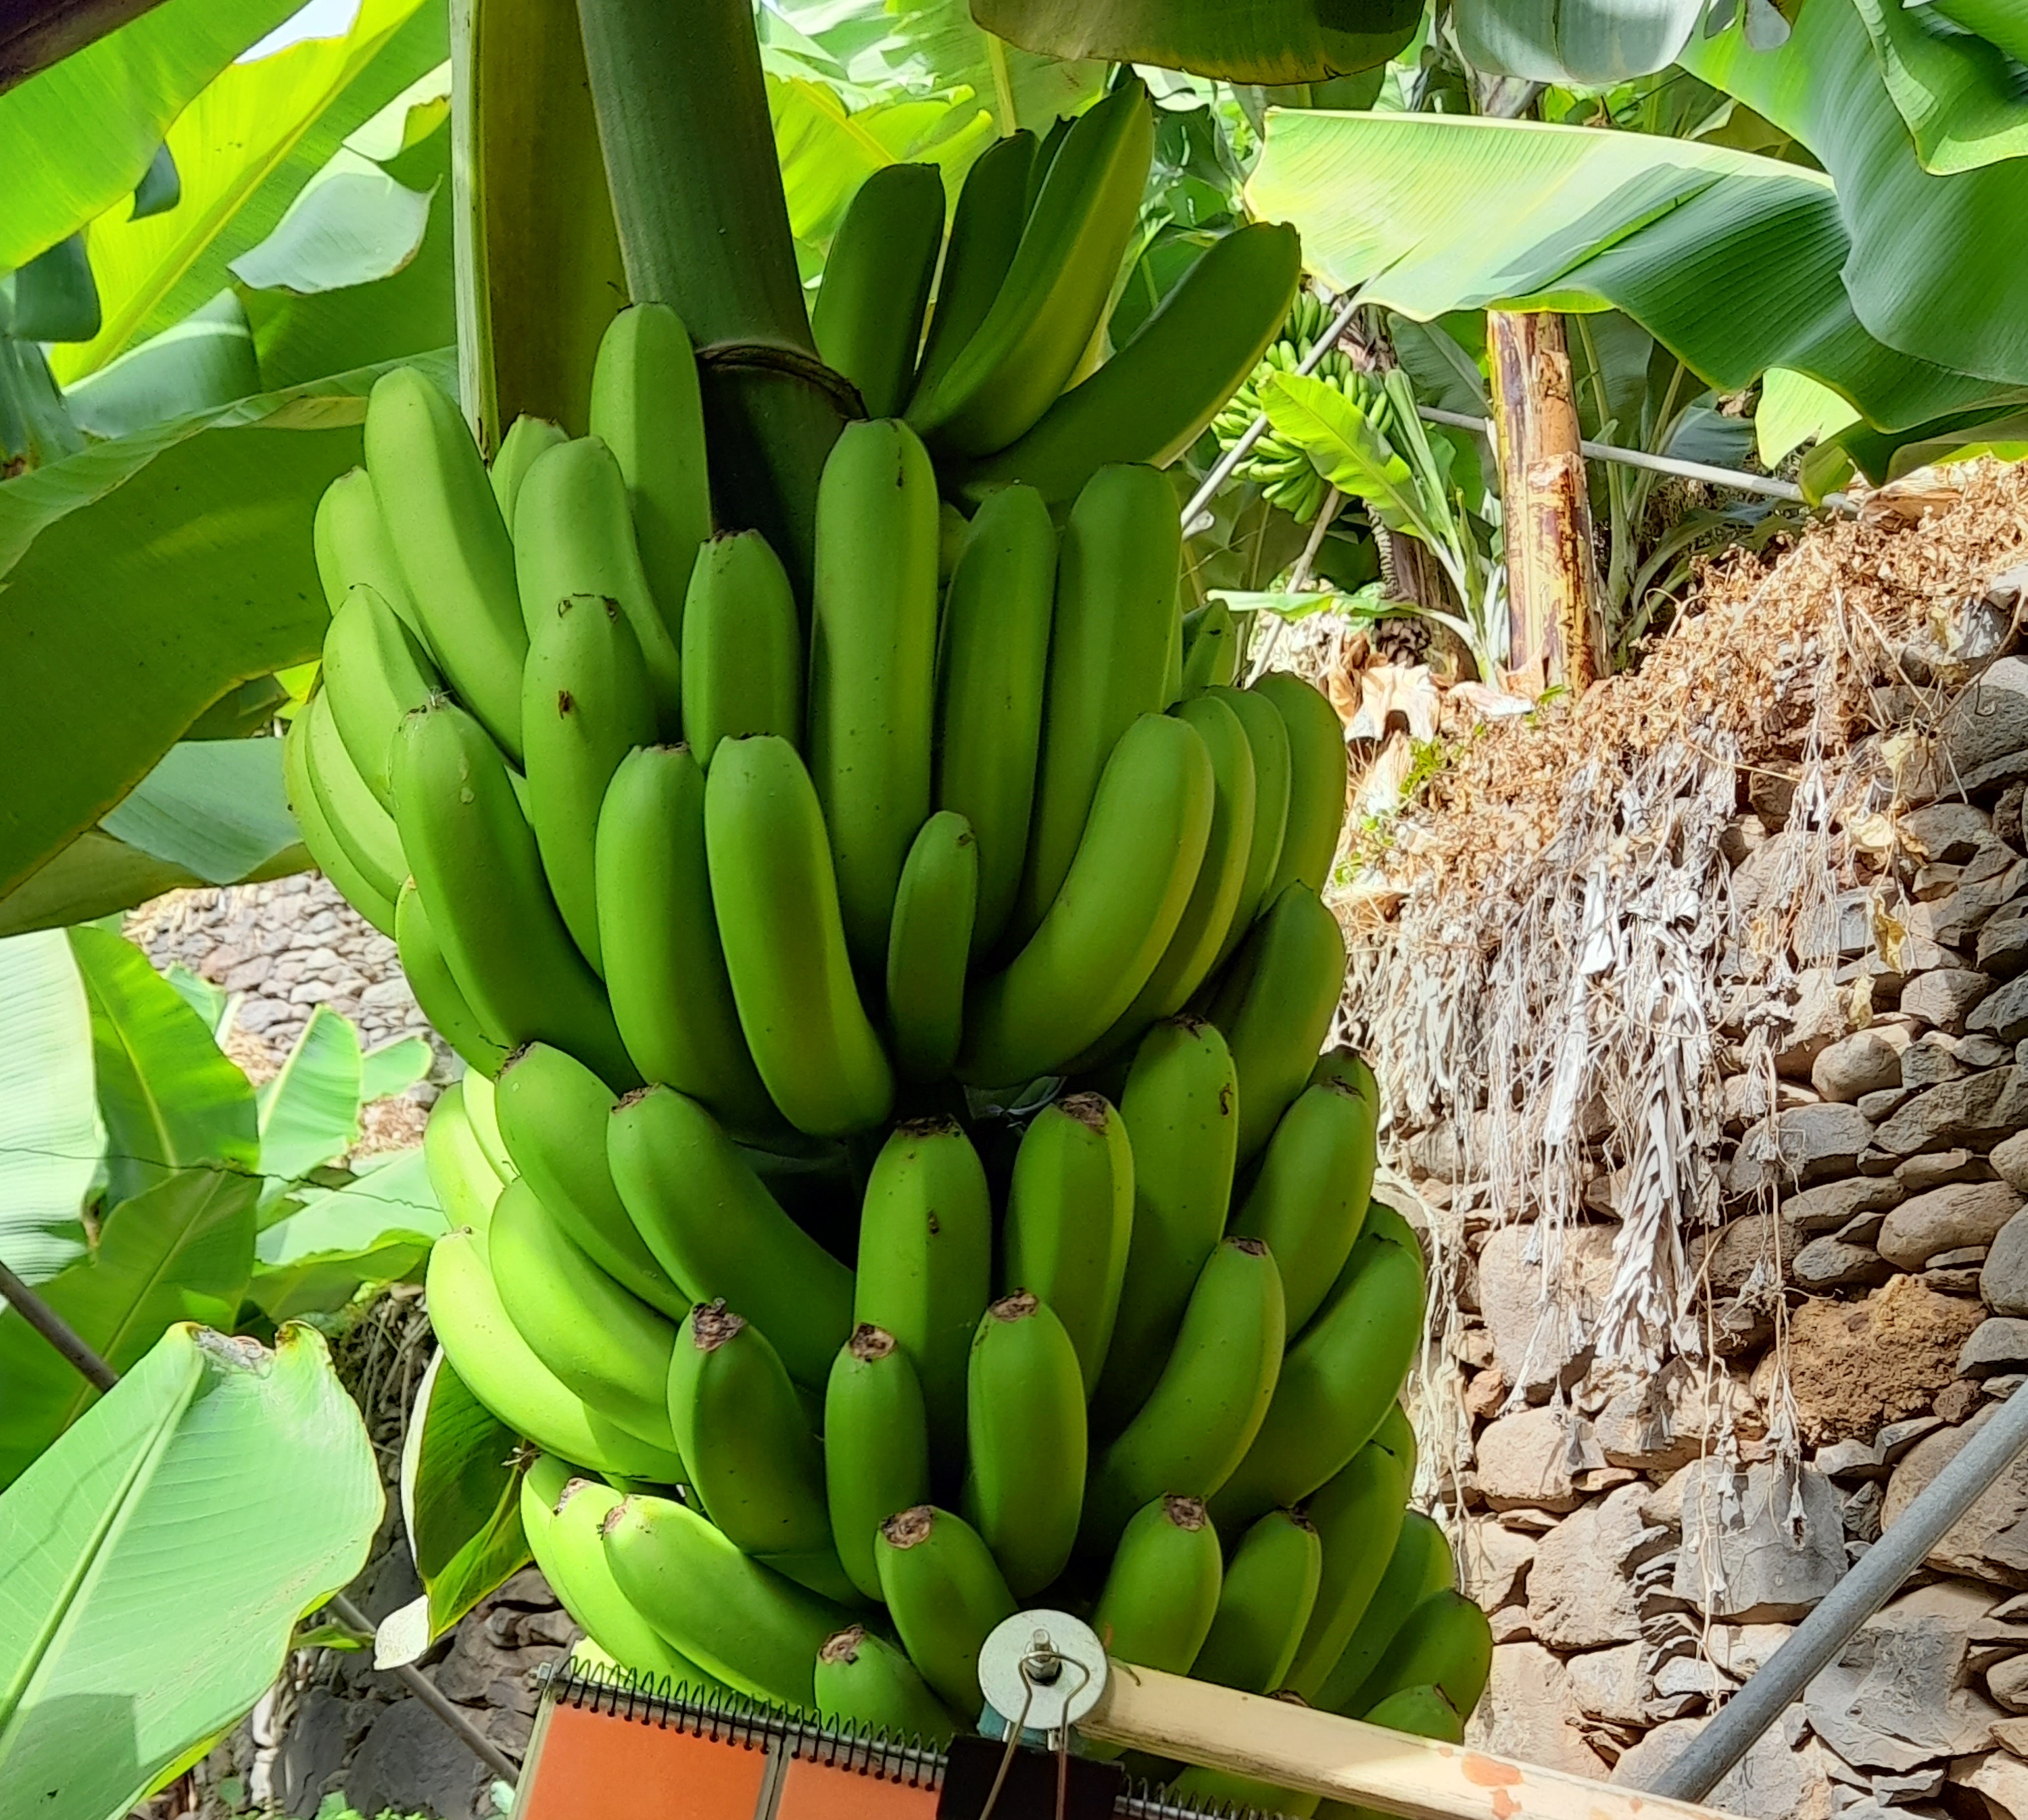
Label: Cut